San Andreas Fault

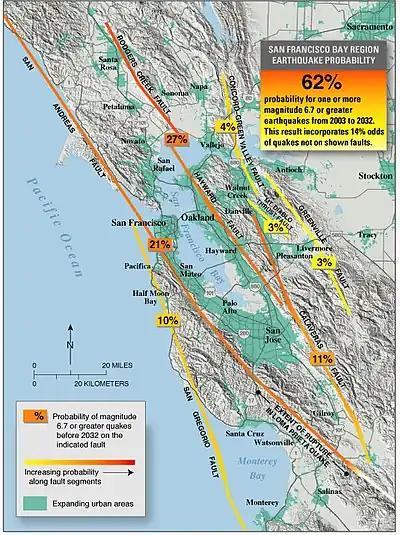
A map tracing all the faults in the Bay Area, and listing probabilities of earthquakes occurring on them.

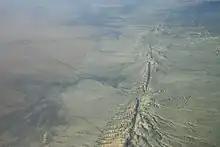
Aerial photo of the San Andreas Fault in the Carrizo Plain

The northern segment of the fault runs from Hollister, through the Santa Cruz Mountains, epicenter of the 1989 Loma Prieta earthquake, then up the San Francisco Peninsula, where it was first identified by Professor Lawson in 1895, then offshore at Daly City near Mussel Rock. This is the approximate location of the epicenter of the 1906 San Francisco earthquake. The fault returns onshore at Bolinas Lagoon just north of Stinson Beach in Marin County. It returns underwater through the linear trough of Tomales Bay which separates the Point Reyes Peninsula from the mainland, runs just east of Bodega Head through Bodega Bay and back underwater, returning onshore at Fort Ross. (In this region around the San Francisco Bay Area several significant "sister faults" run more-or-less parallel, and each of these can create significantly destructive earthquakes.) From Fort Ross, the northern segment continues overland, forming in part a linear valley through which the Gualala River flows. It goes back offshore at Point Arena. After that, it runs underwater along the coast until it nears Cape Mendocino, where it begins to bend to the west, terminating at the Mendocino triple junction.